Yunus Emre Institute

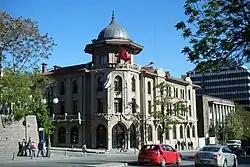
Yunus Emre Enstitüsü, Ankara

Yunus Emre Institute is a world-wide non-profit organization created by the Turkish government in 2007. Named after the famous 14th-century poet Yunus Emre, it aims to promote the Turkish language and the culture around the world. It has been regarded as a Turkish soft power institution and was founded by the Presidency under Recep Tayyip Erdoğan. The activities, branching, and networking of the institute, has most intensely been centered in and around the Balkans region.